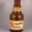
Label: bottle